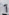
Number: 1